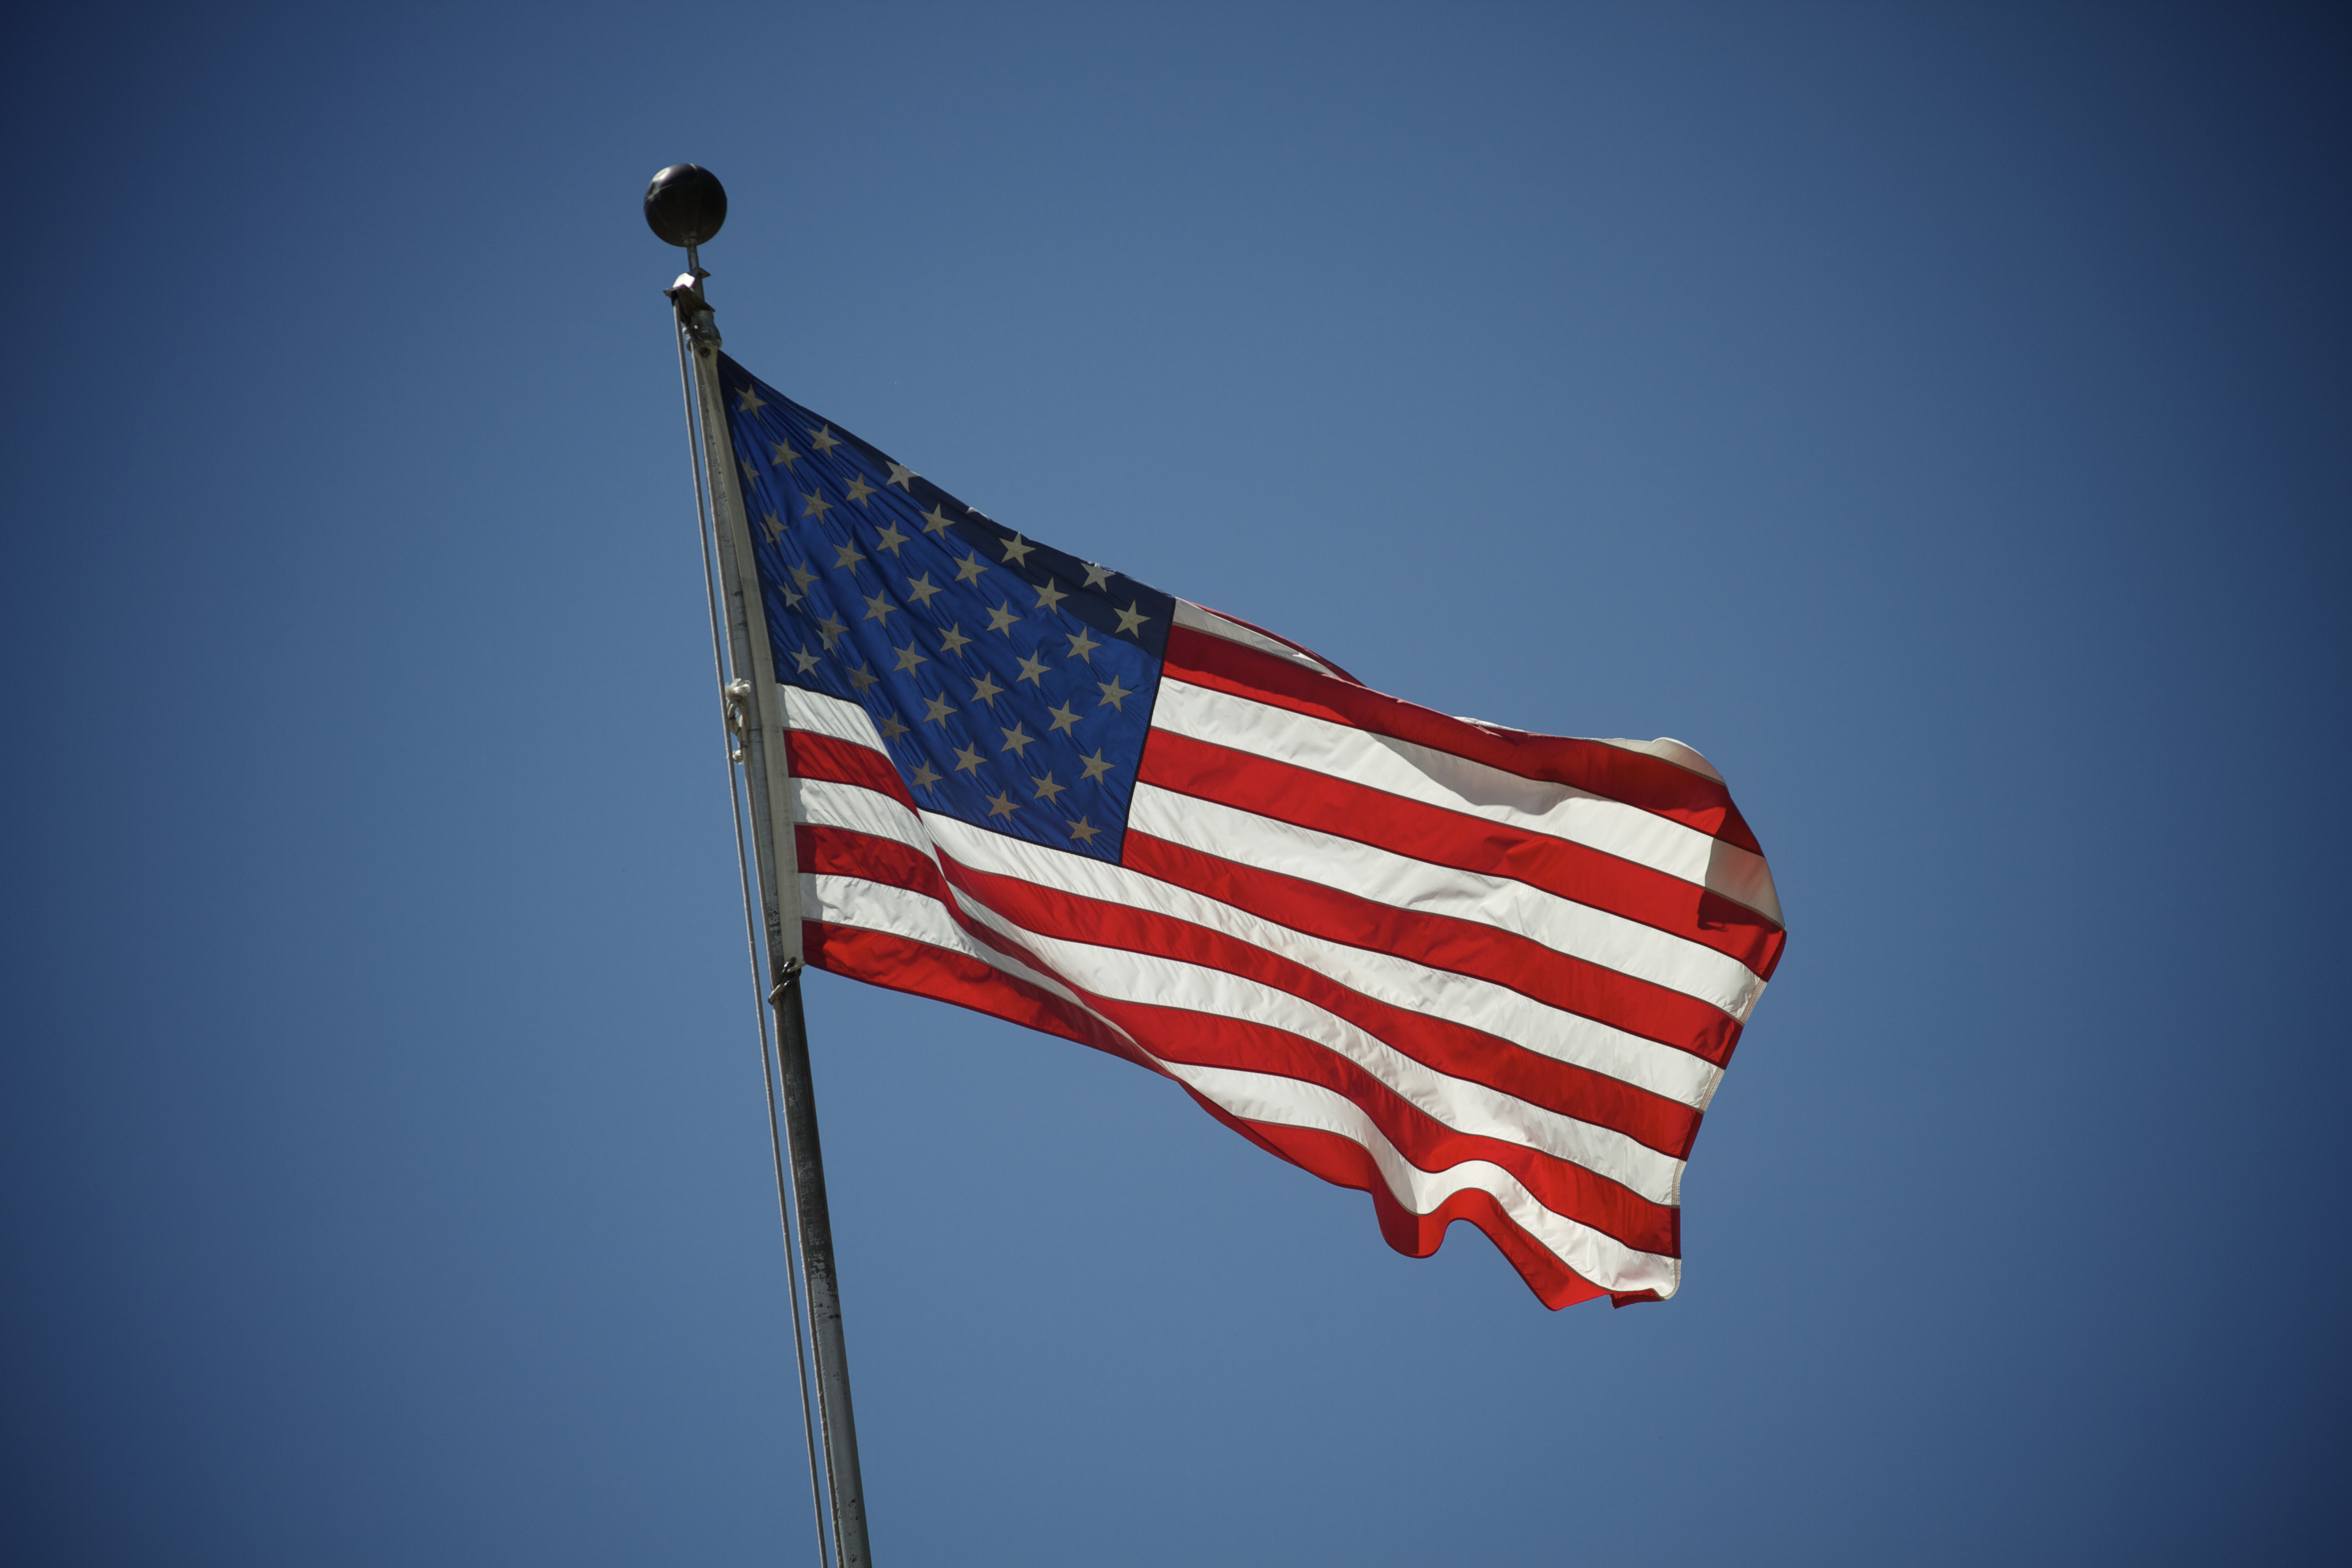
red, flag, canon, america, blue, patriotism, cool, vignette, canon7d, 7d, pretty, patriotic, flag of the united states